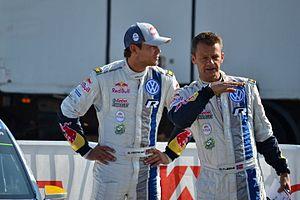
Andreas Mikkelsen et Ola Fløene au parc d'assistance de Colmar durant le Rallye de France-Alsace 2014.